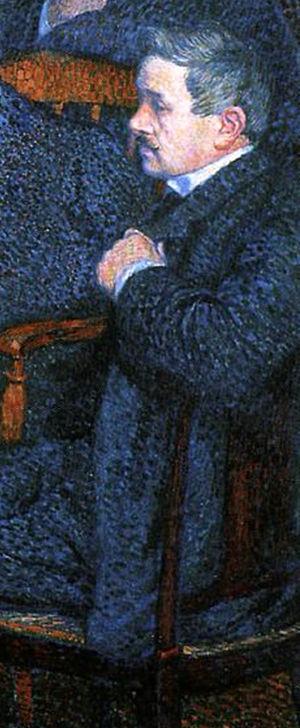
Le Prélude pour Aglavaine et Sélysette d'Arthur Honegger est une œuvre orchestrale composée en 1916-1917, la première du catalogue naissant du jeune compositeur, éditée par Salabert.